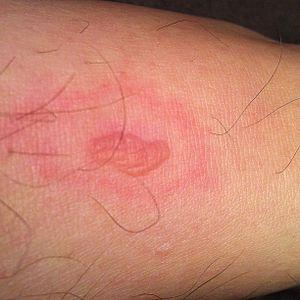
Loxosceles laeta est une espèce d'araignées aranéomorphes de la famille des Sicariidae.
Chez l'humain, une morsure d'araignée entraînant une blessure susceptible d'envenimation, selon l'espèce en cause, est un accident rare. Peu d'espèces d'araignées mordent l'humain et leur venin est rarement dangereux. Ainsi, environ 98 % des morsures infligées par ces espèces sont inoffensives et sans conséquence, car pas forcément chargées de venin. Peu de cas mortels sont recensés dans la littérature médicale, les serpents faisant 5 000 fois plus de morts dans le monde chaque année et les scorpions autour de 150 fois plus.